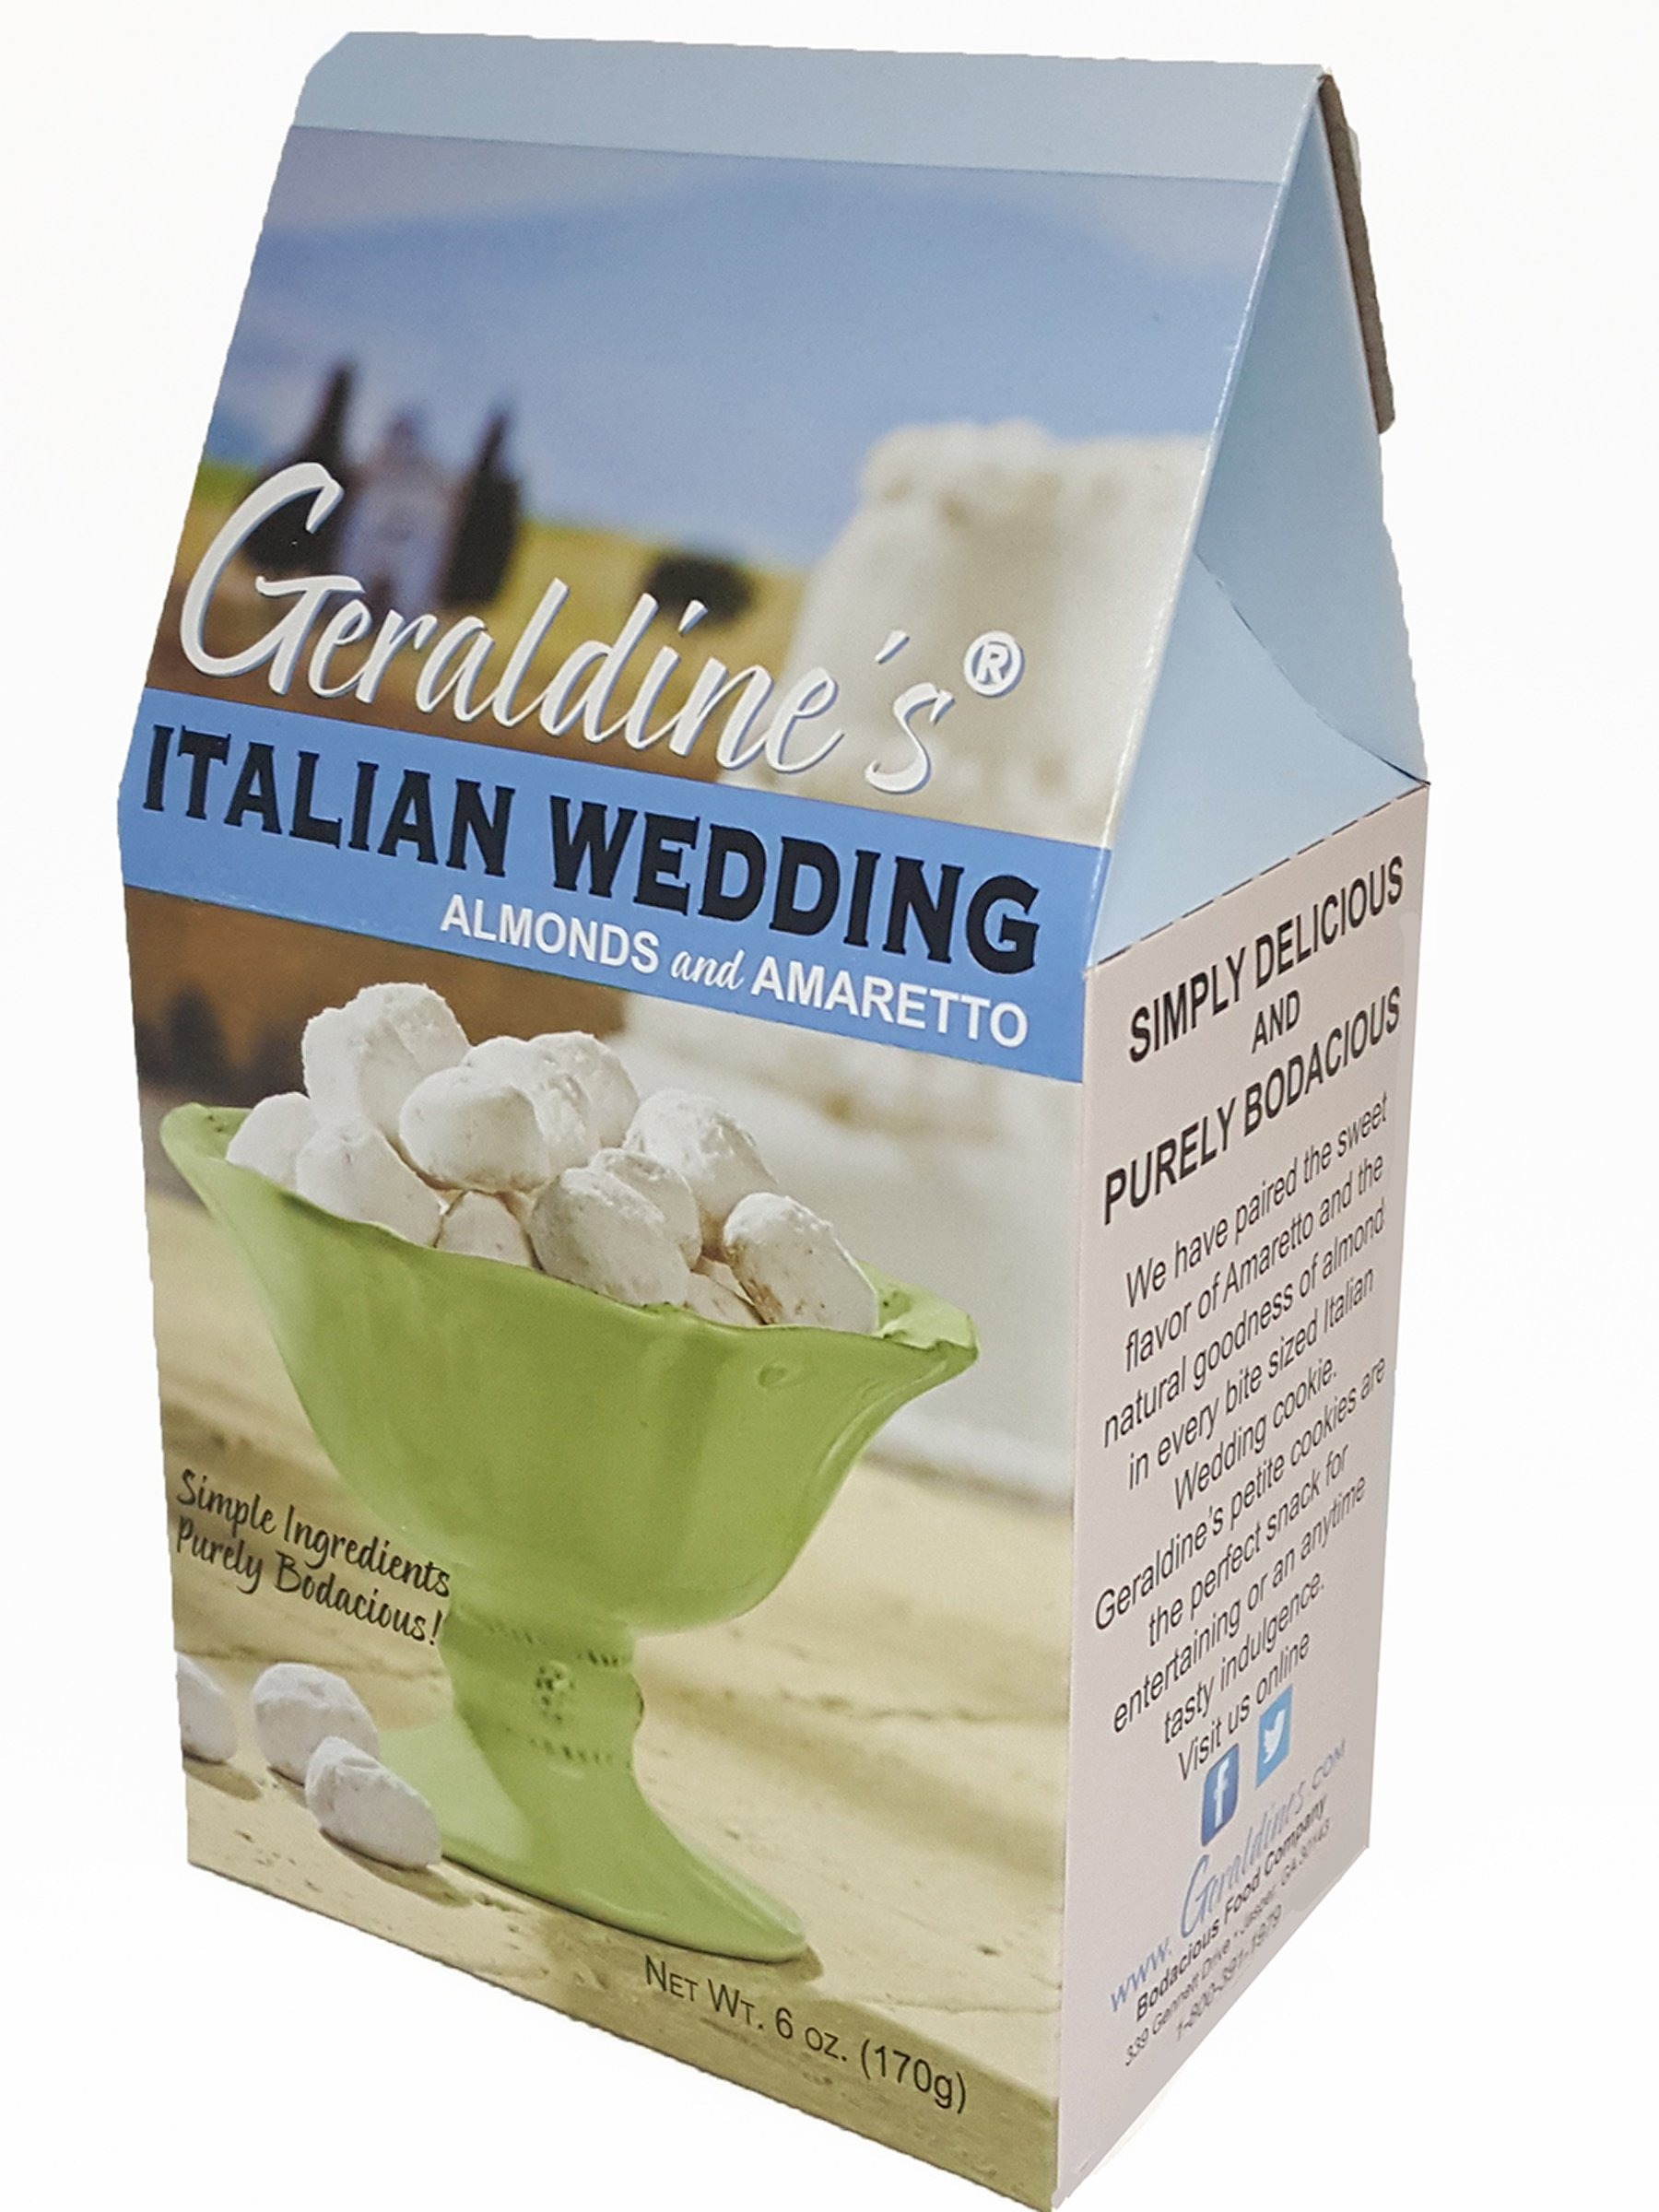
Item Name: Geraldine's Italian Wedding Cookies, Almonds and Amaretto, 6 Ounce Box, 1 Pack
Bullet Point 1: SWEET SOUTHERN FAMILY RECIPE: Mama Geraldine's Italian Wedding Cookie takes the family shortbread cookie recipe to the next level with Amaretto and almonds. A delicious flavor sensation in each mini bite.
Bullet Point 2: BAKED TO PERFECTION: Crisp melt-in-your- mouth shortbread cookies are baked to perfection and traditionally paired with almonds and nutty, sweet amaretto. A light dusting of confectioners sugar is the final touch for ultimate sweetness.
Bullet Point 3: REAL QUALITY INGREDIENTS: In our delicate family recipe, we use only the finest and highest quality ingredients - no corn syrup, no preservatives, no multi-syllable ingredients.
Bullet Point 4: PROUDLY MADE IN THE USA: Our petite treats are made from scratch and baked to perfection in the mountains of North Georgia.
Bullet Point 5: FOR ALL OCCASSIONS: Mama Geraldine has a cookie to satisfy every craving. Our delicious petite cookies are perfect for entertaining, a light snack, or just a little something sweet for an evening treat.
Product Description: Mama Geraldine's
Value: 6.0
Unit: Ounce

Price: 2.4